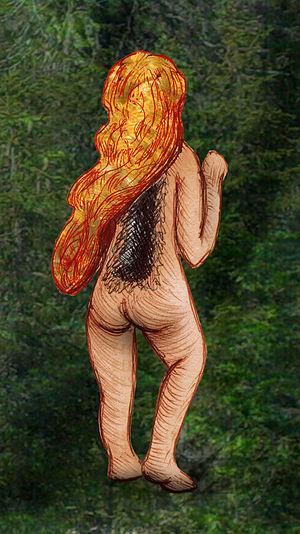
Les huldres sont un peuple d'êtres surnaturels issus du folklore norvégien.